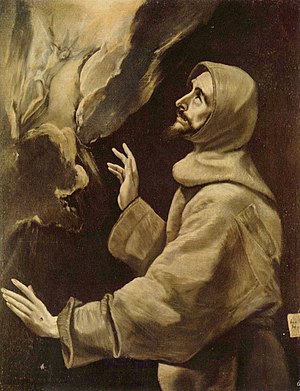
Frans af Assisi
Frans af Assisi, malet af El Greco.
Frans af Assisi, er grundlæggeren af Franciskanerordenen. Den nuværende pave, Frans, har taget navn efter ham.